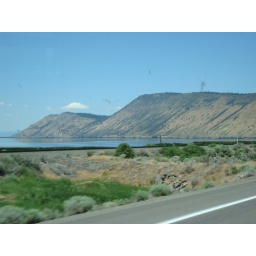
The road along the edge of the lake, goes all around the base of those hills.